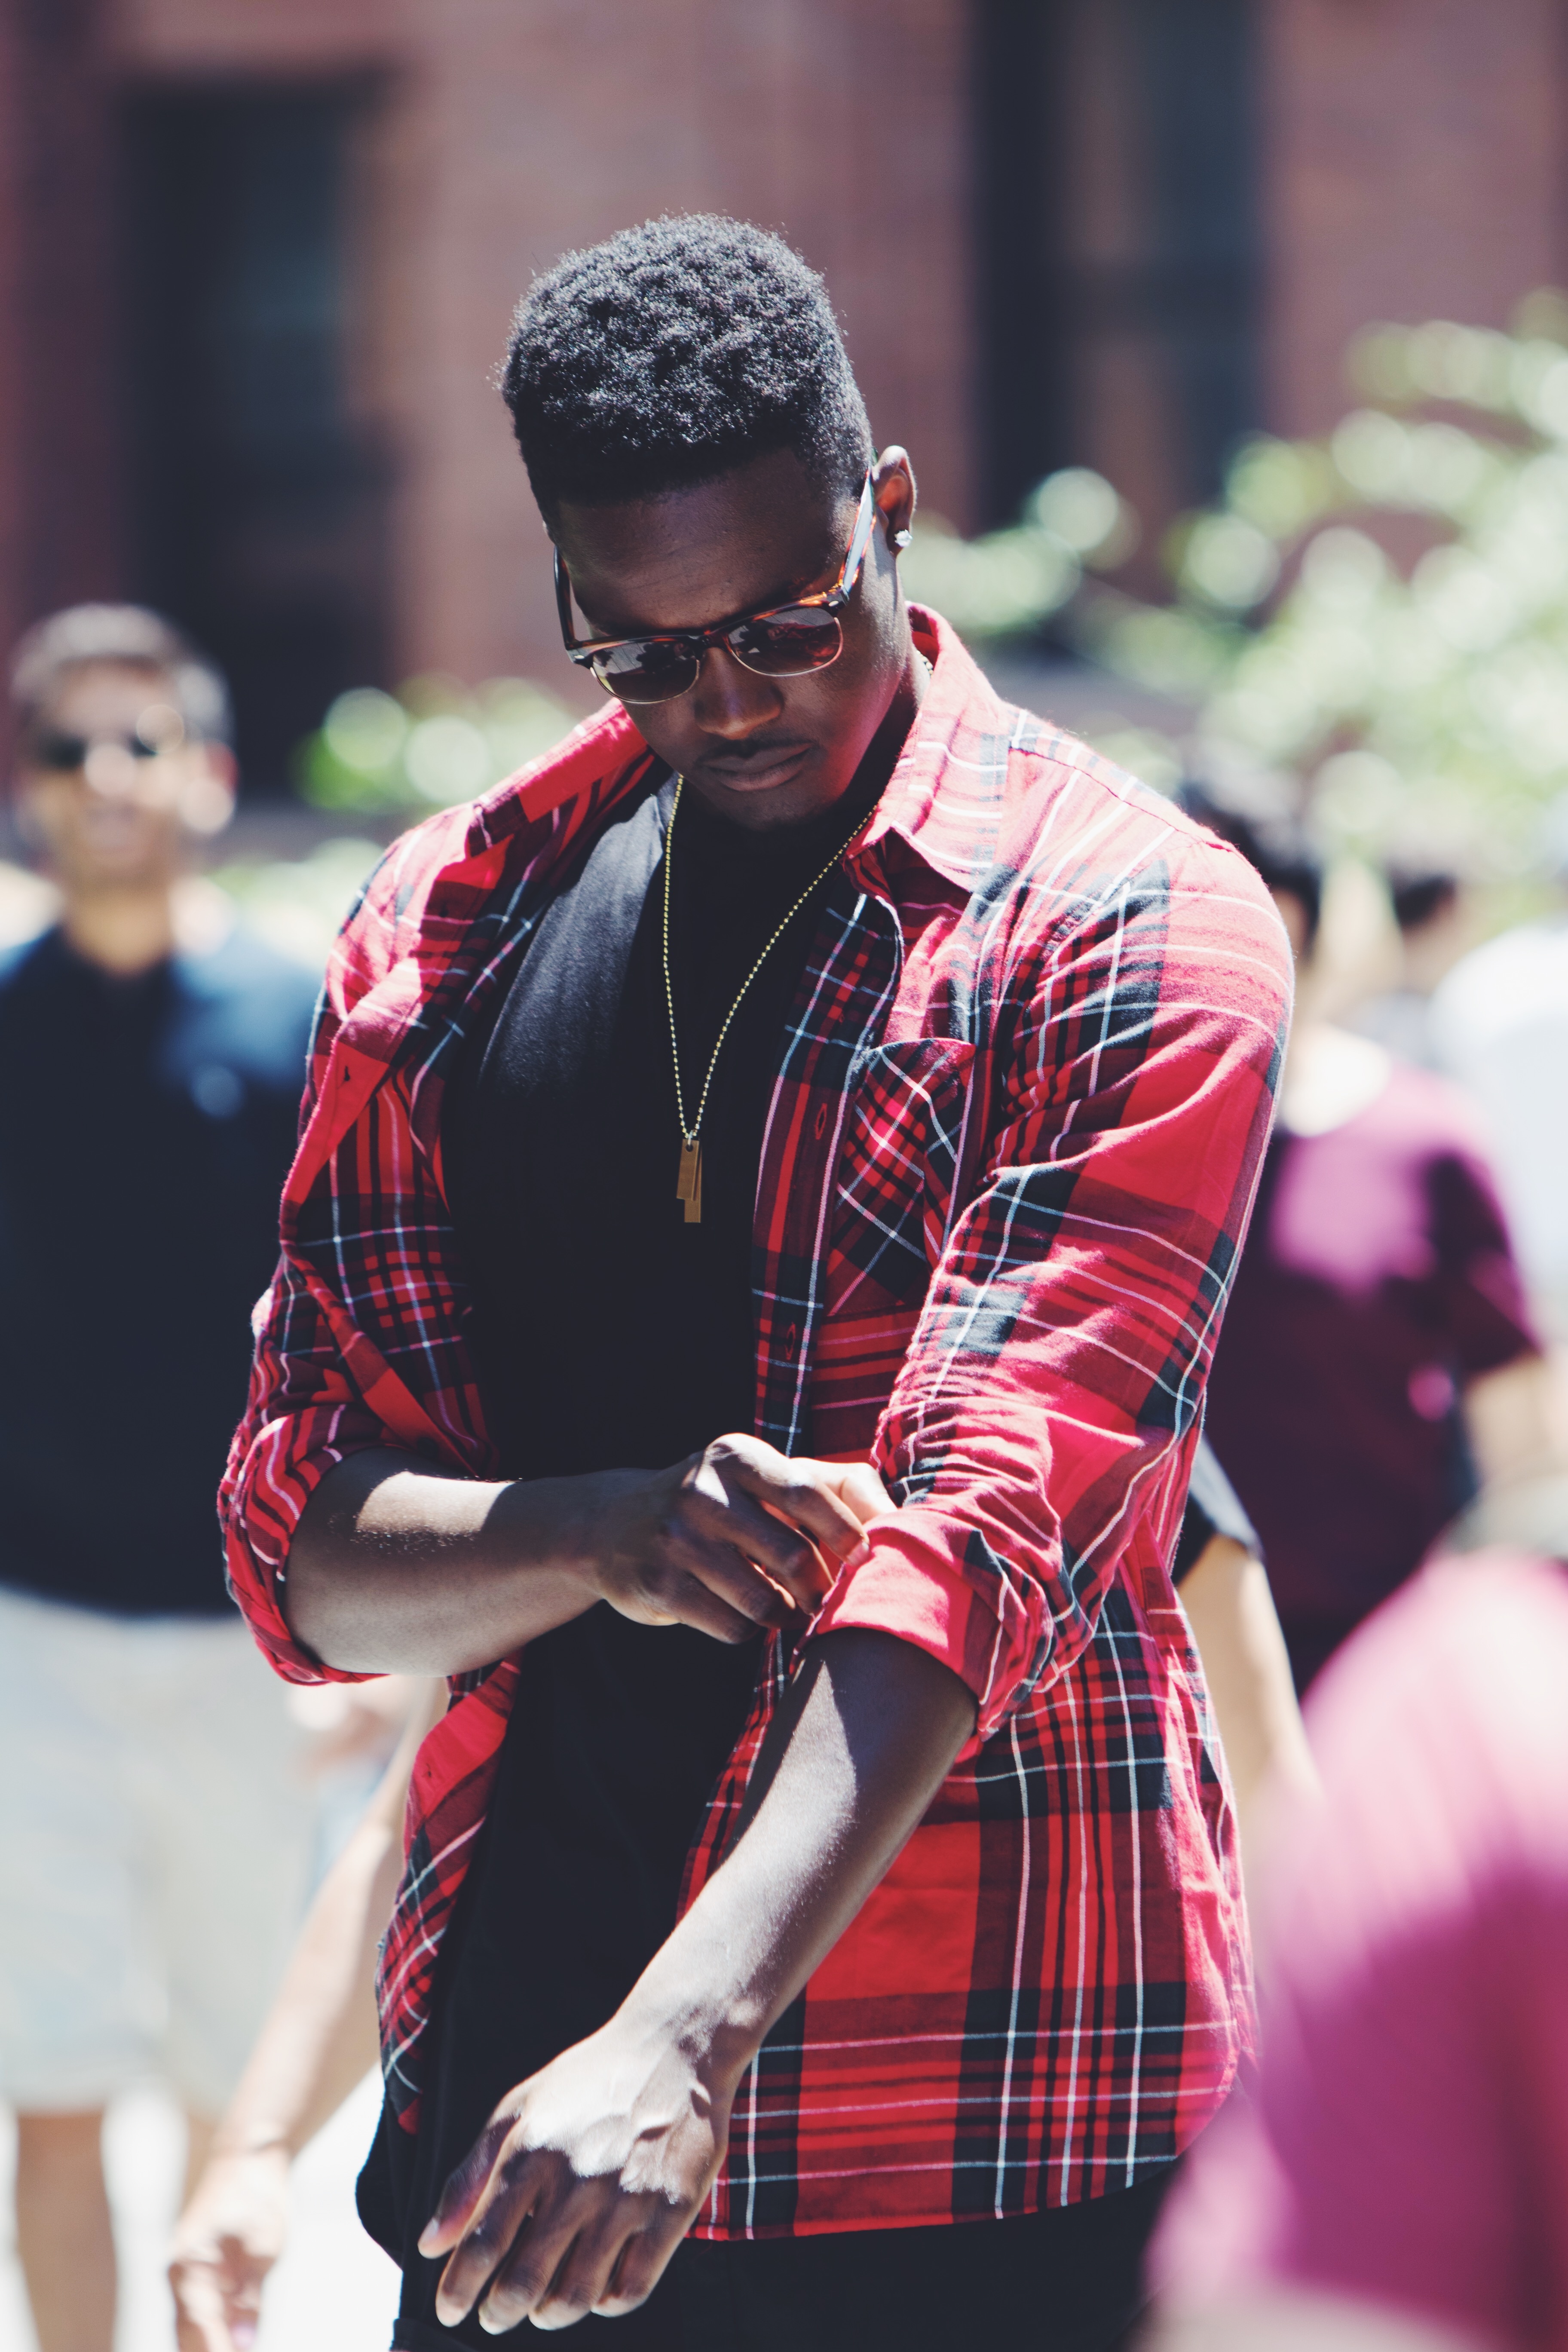
man, person, pattern, spring, red, sunglass, fashion, lady, ray ban, flannel